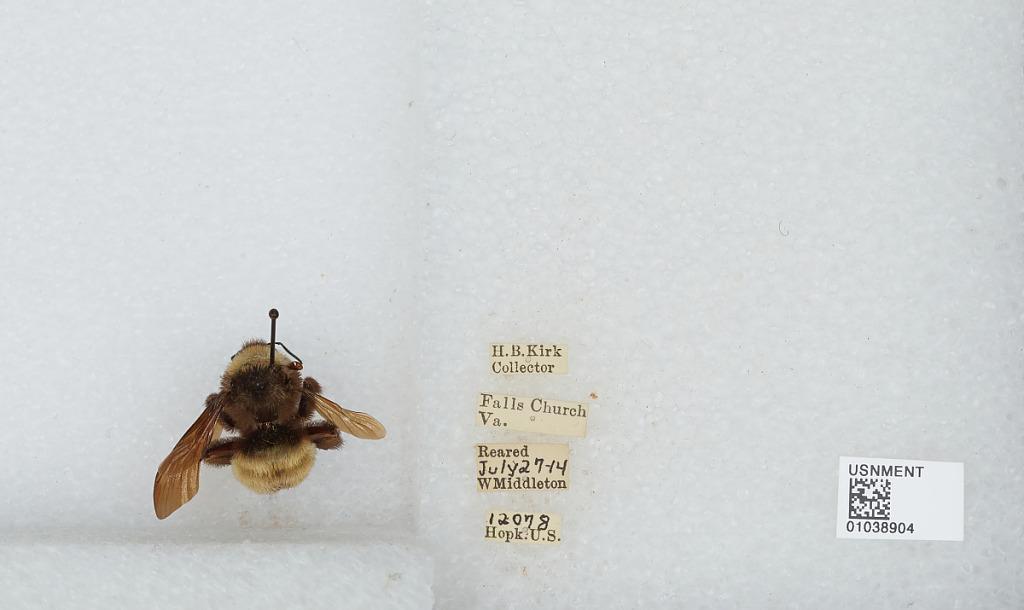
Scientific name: Bombus (Fervidobombus) pensylvanicus pensylvanicus (De Geer)
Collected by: H. Kirk
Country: United States
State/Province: Virginia
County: Falls Church
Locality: Falls Church
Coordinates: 38.8823, -77.1711